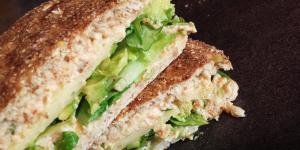
sandwich de aguacate y atun